Model 1902 Army Officers' Sword

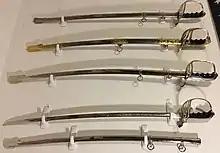
M1902 U.S. Army Officer's Sabers of various makes

The Model 1902 Army Officers' Saber is the current sword used by officers of the United States Army and United States Air Force.